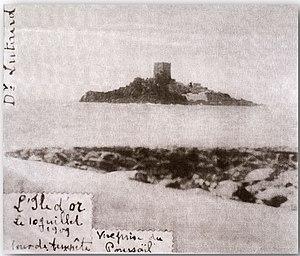
L’île d'Or — /ildɔʁ/ — appartient à la partie est de la commune française de Saint-Raphaël, dans le département du Var. Partie intégrante du paysage, cette île fait face à la plage du Débarquement du Dramont.